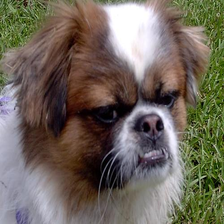
Species: dog
Breed: japanese chin